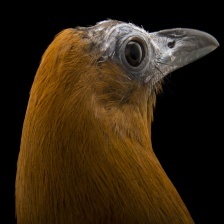
Species: CAPUCHINBIRD
Scientific name: PERISSOCEPHALUS TRICOLOR